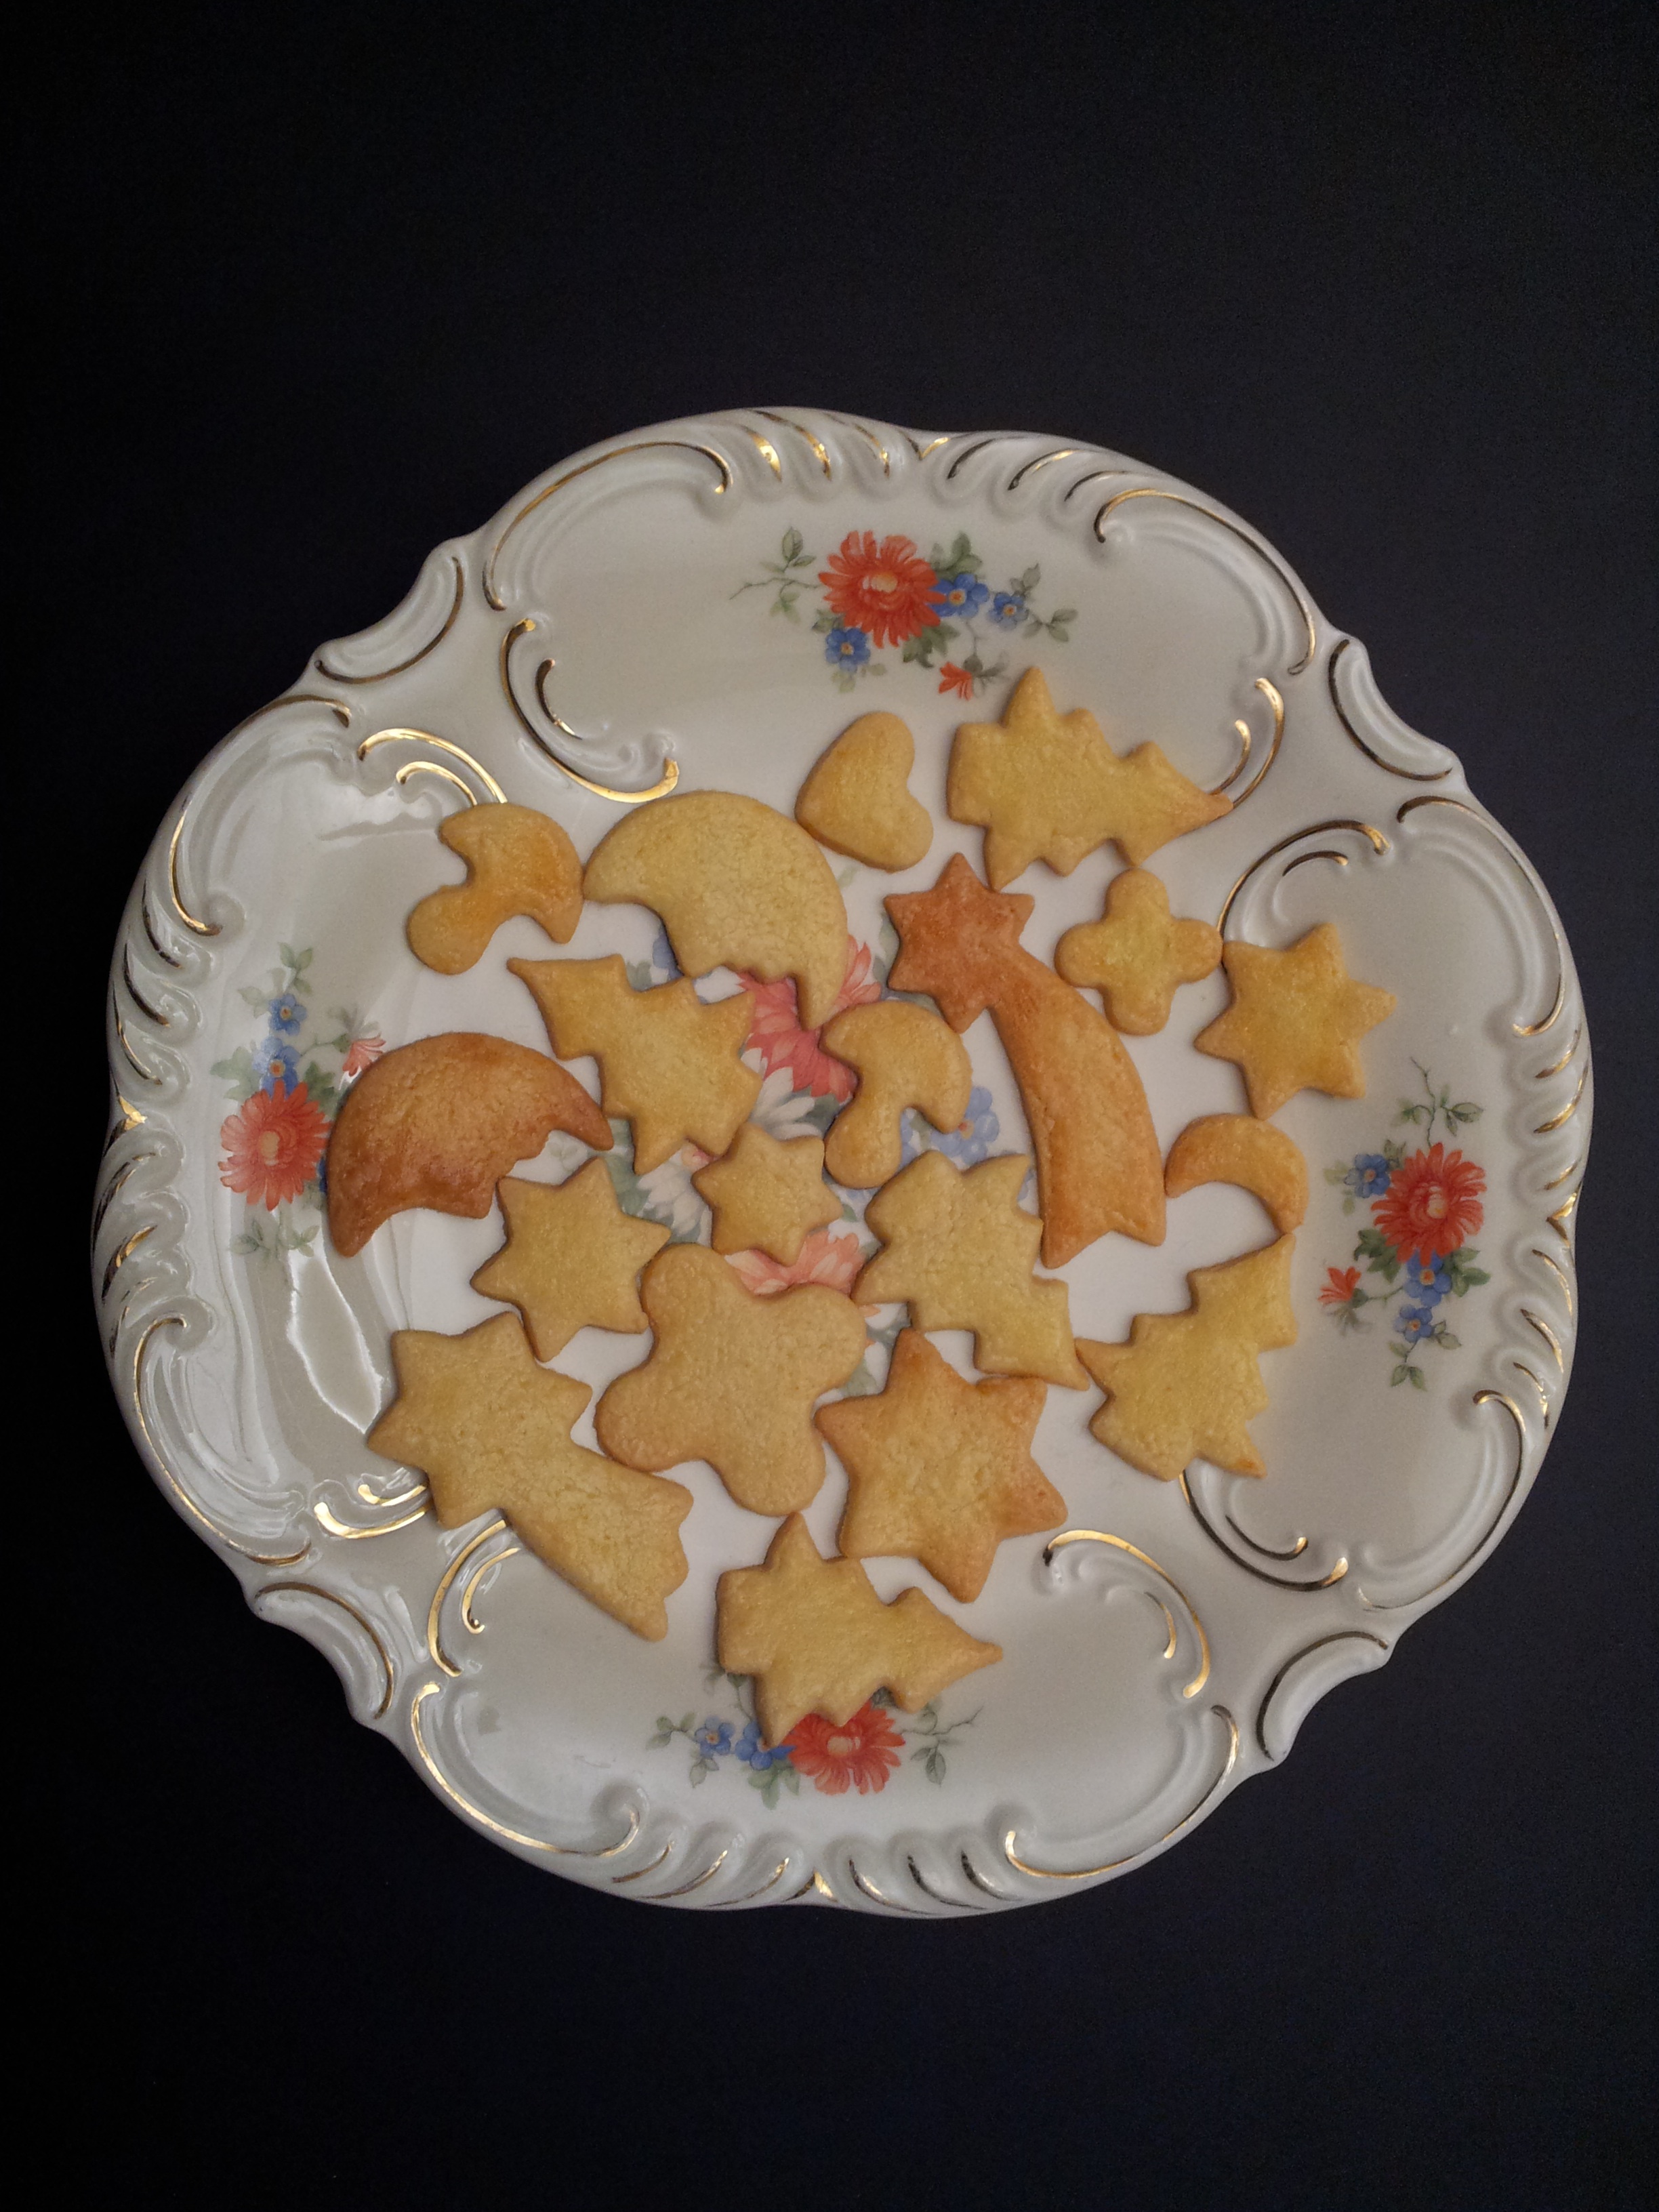
petal, food, christmas, homemade, material, cookie cutter, baked, bake, christmas cookies, christmas time, pastries, icing, porcelain, christmas baking, dishware, butter biscuits